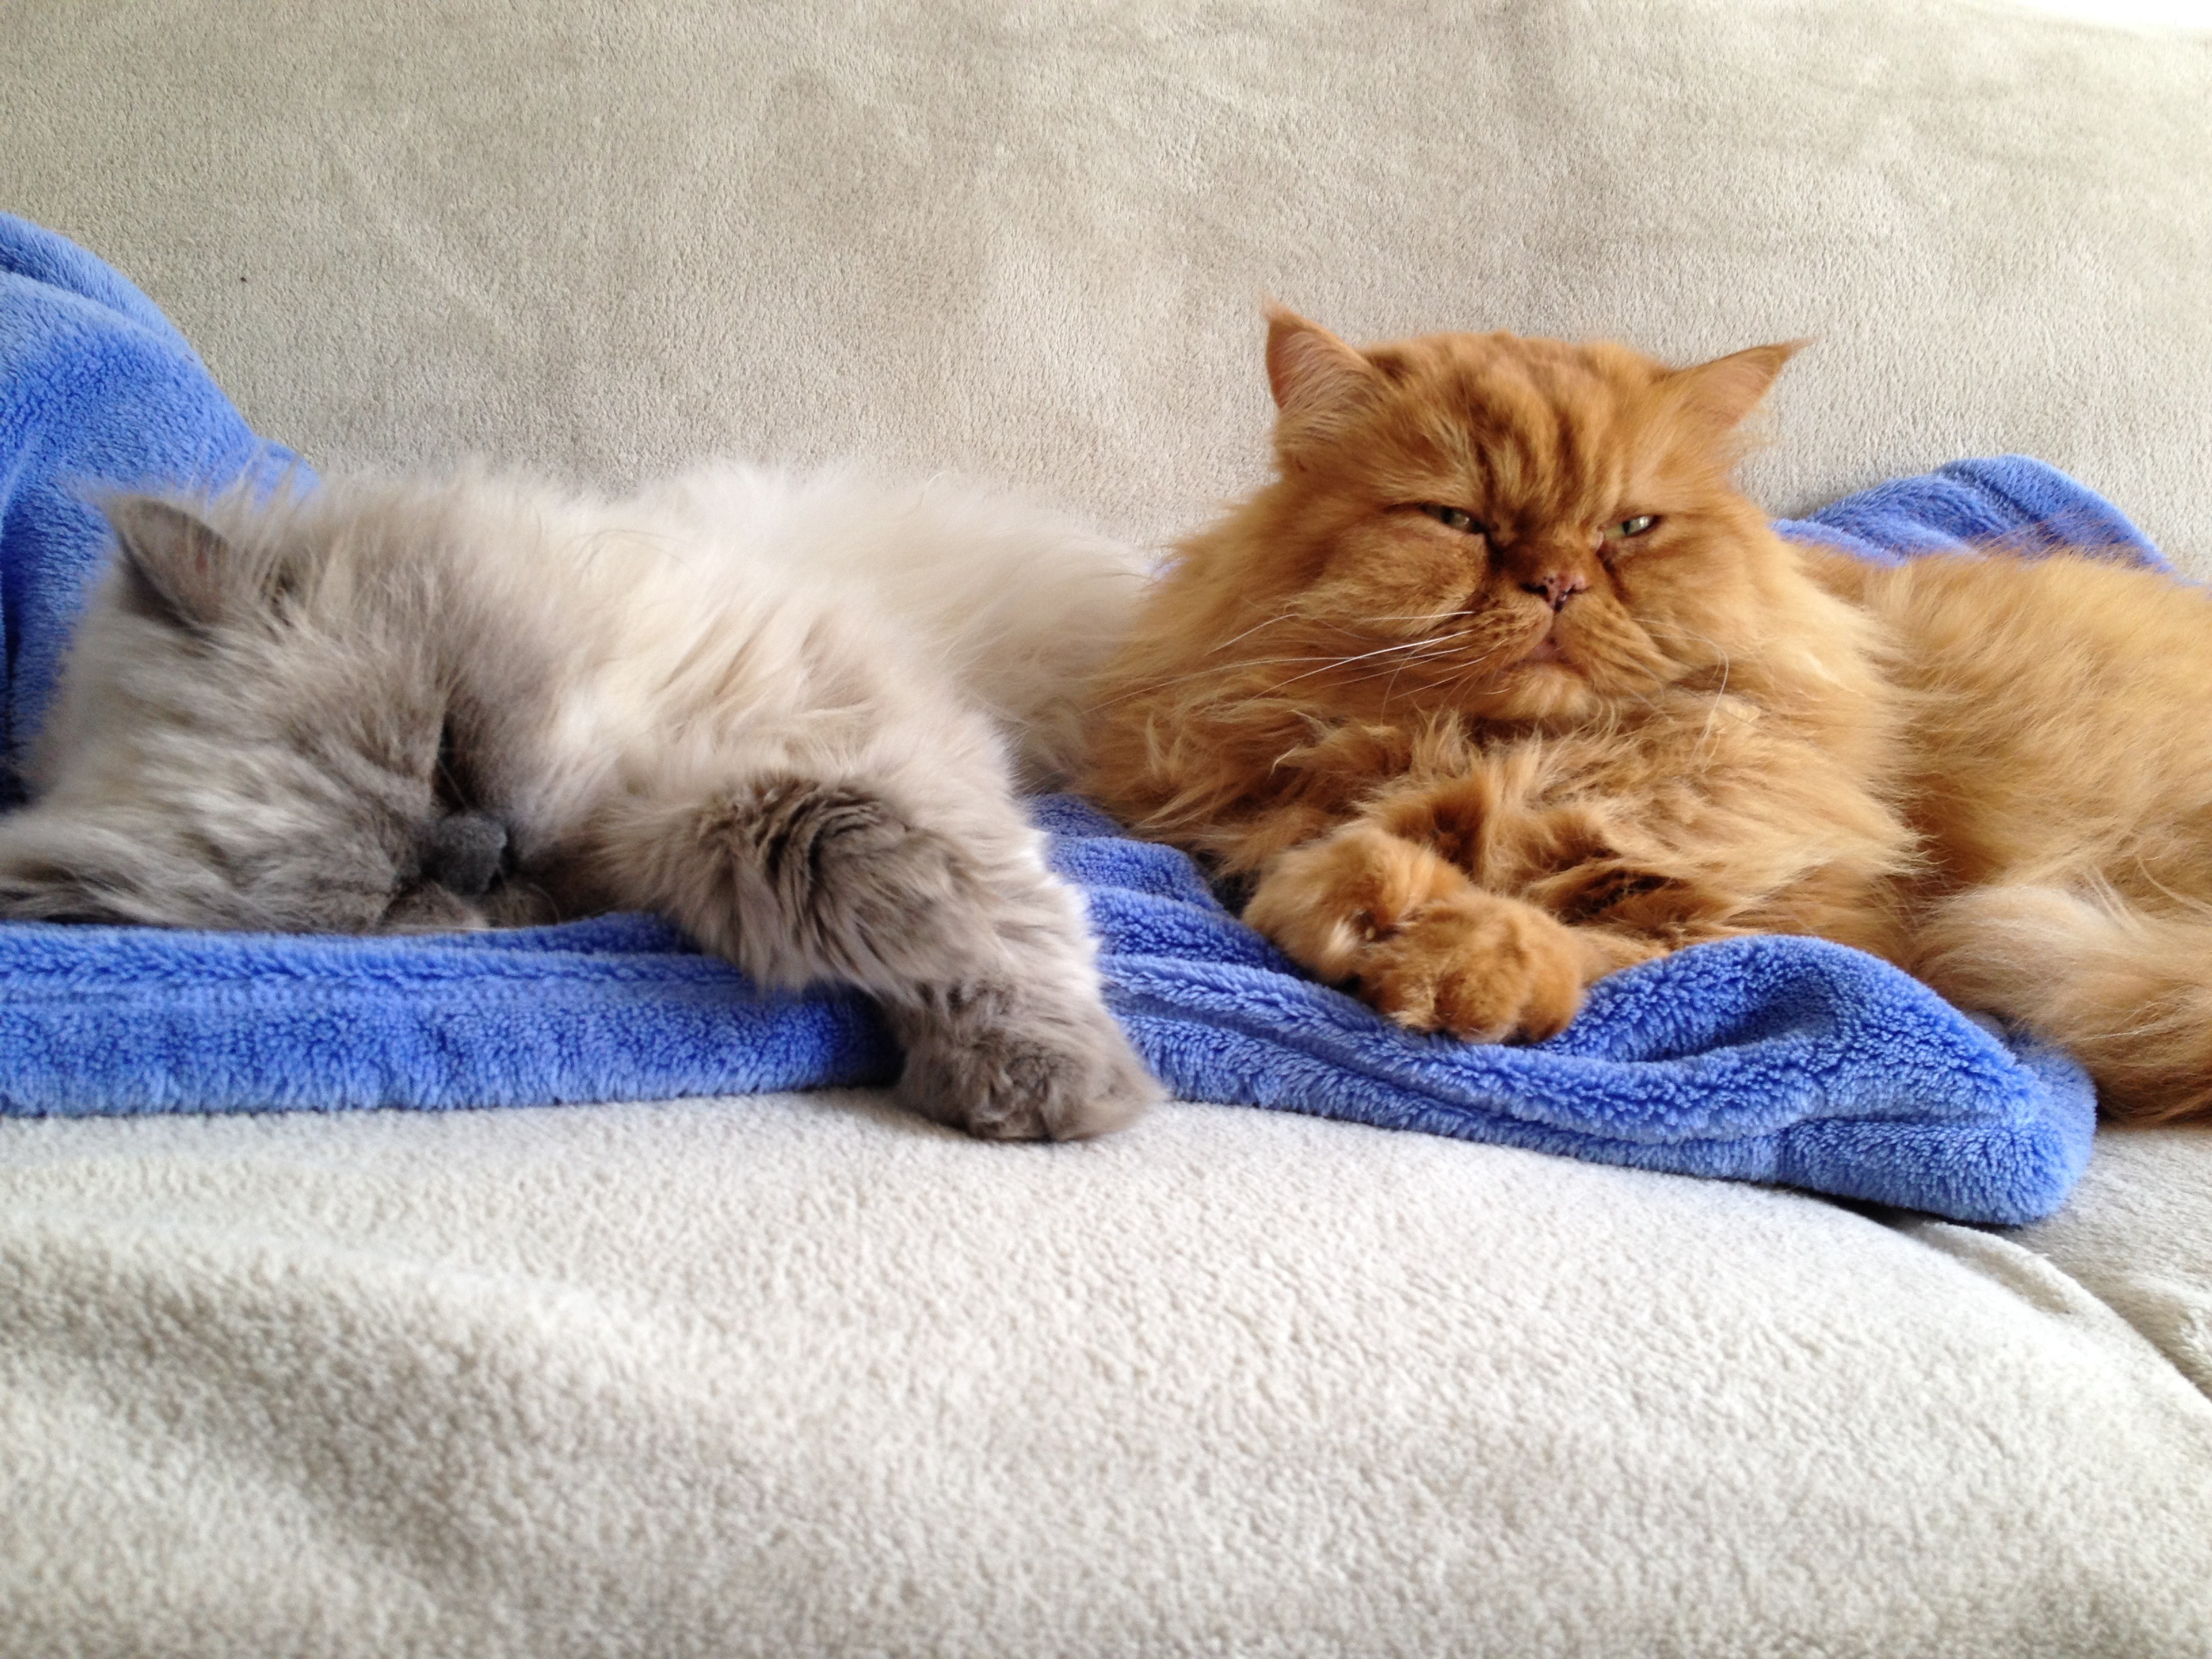
pet, kitten, cat, sleeping, mammal, buddy, whiskers, vertebrate, mieze, persian, felidae, red tomcat, persians, small to medium sized cats, cat like mammal, domestic short haired cat, domestic long haired cat